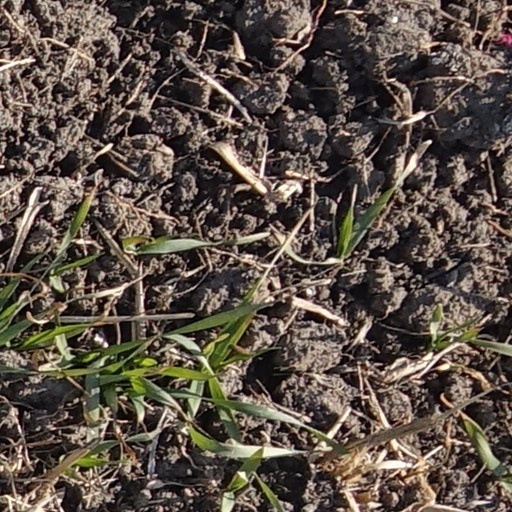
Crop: wheat